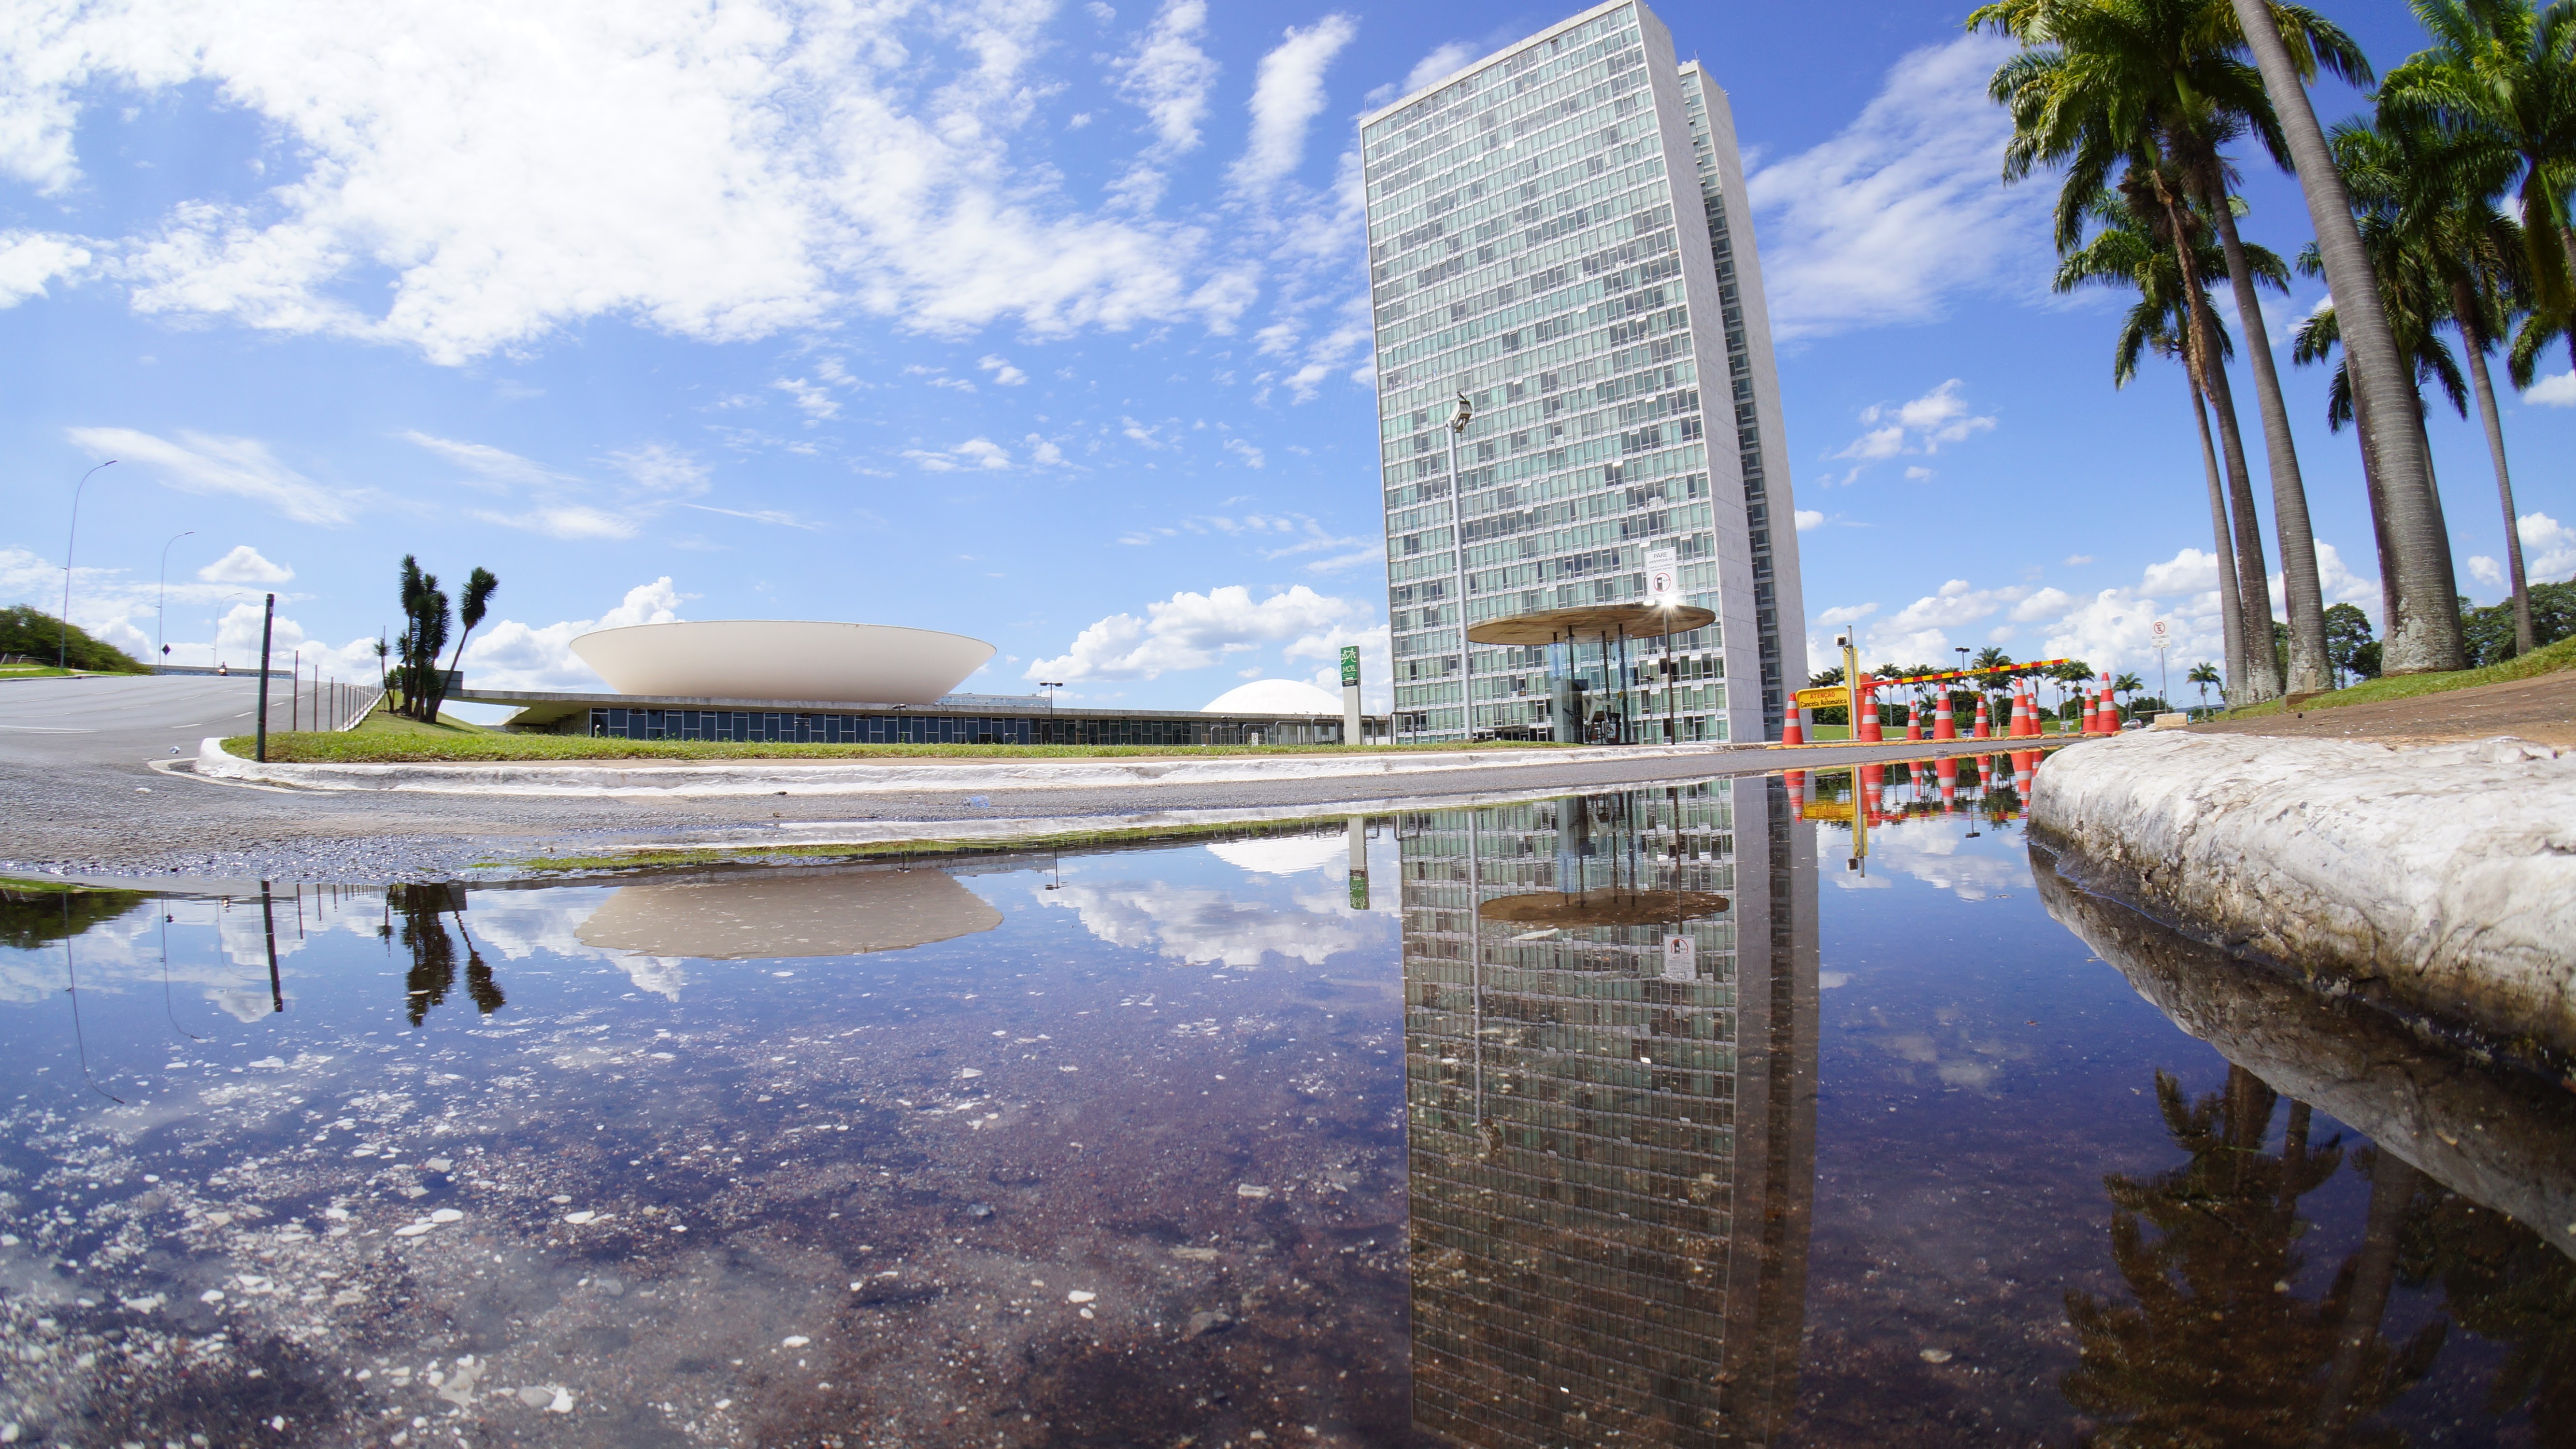
beach, sea, coast, water, dock, architecture, sky, shore, city, river, vacation, reflection, bay, tourism, power, brazil, congress, water reflection, brasilia, oscar niemeyer, national congress